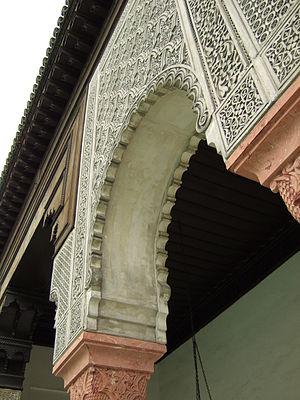
La grande mosquée de Paris est une mosquée française construite dans le style hispano-mauresque avec un minaret de 33 mètres. Elle est située 6, rue Georges-Desplas dans le quartier du Jardin-des-Plantes du 5ᵉ arrondissement de Paris. La mosquée, inaugurée le 15 juillet 1926, a été fondée par Kaddour Benghabrit. Elle a une place symbolique importante pour la visibilité de l'islam et des musulmans en France. Elle est la plus ancienne mosquée de France métropolitaine.